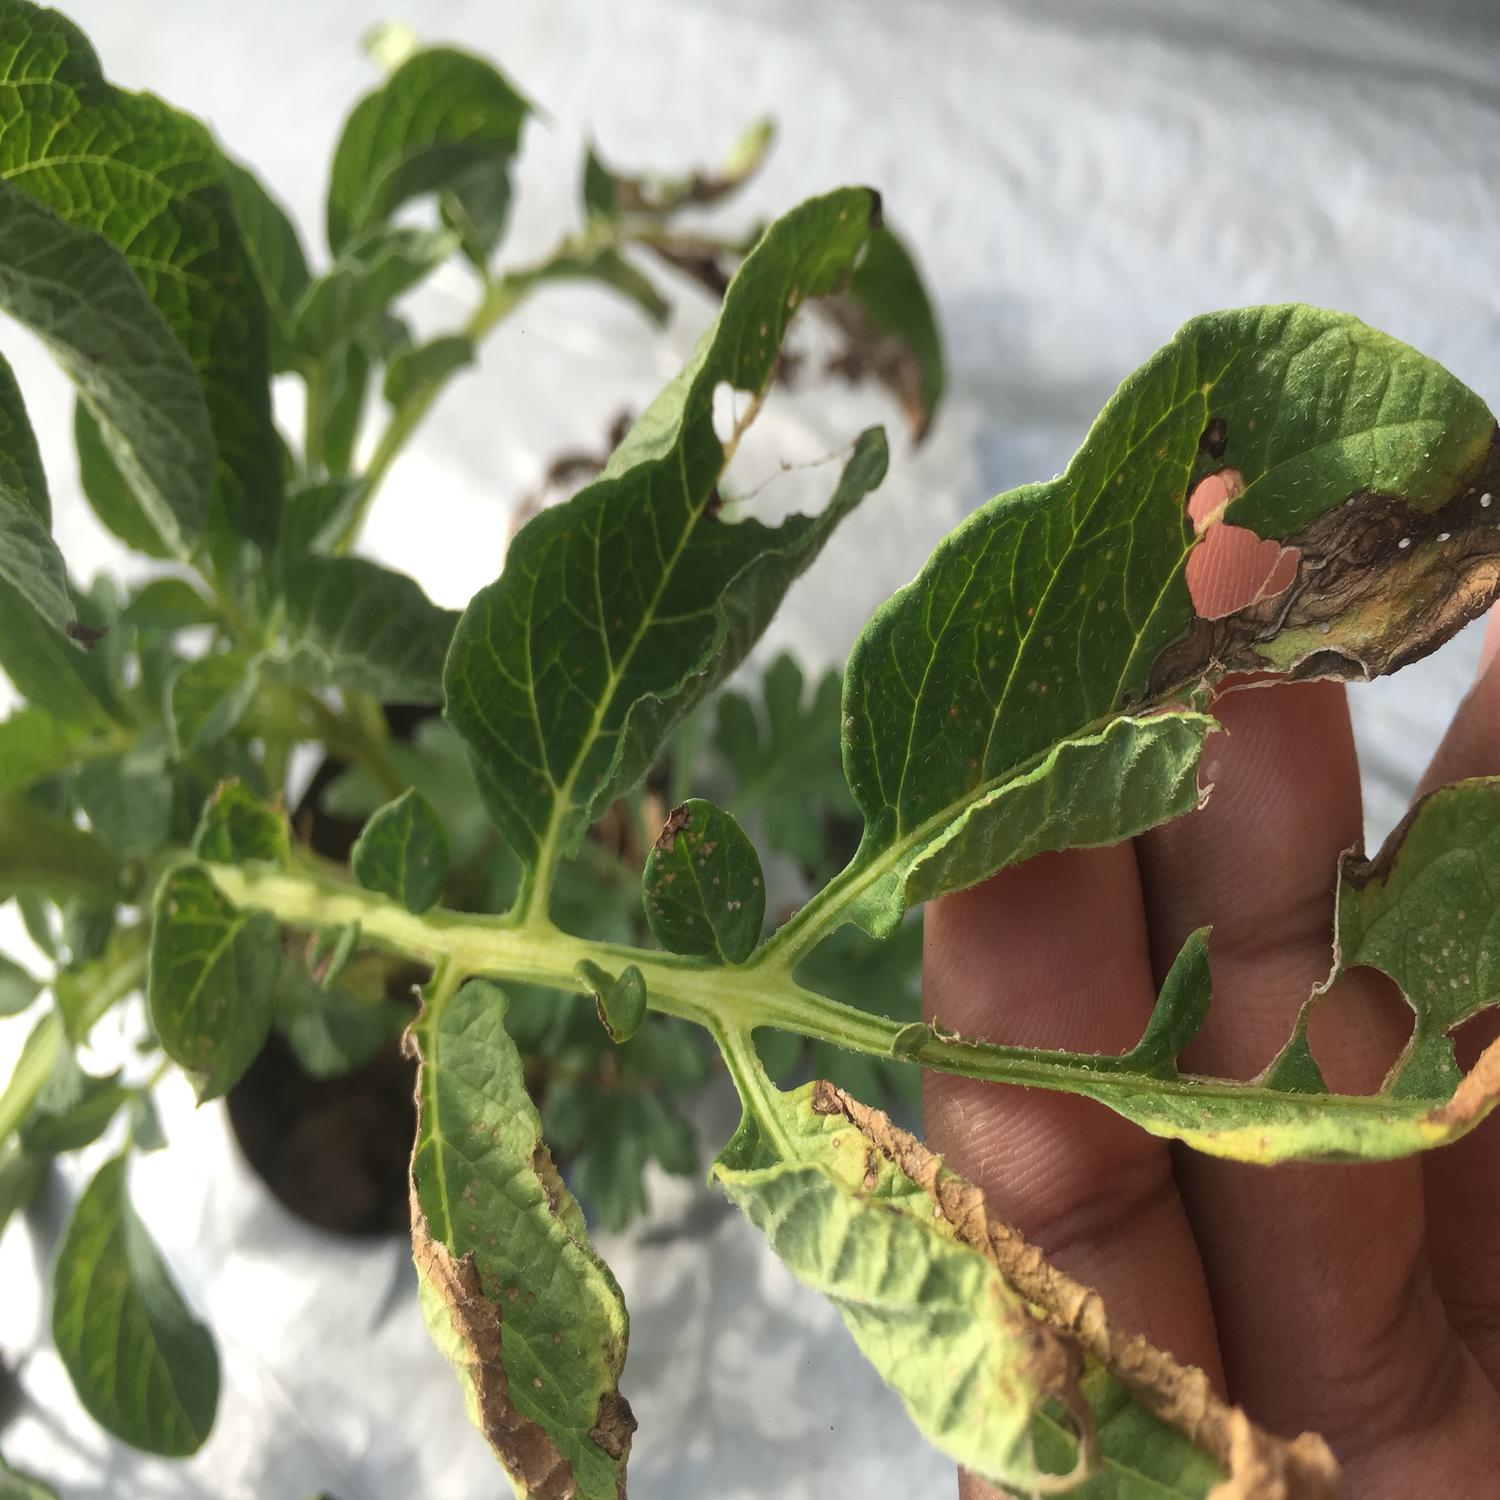
Label: Fungi